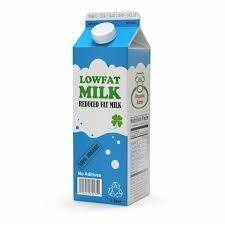
Waste category: cardboard